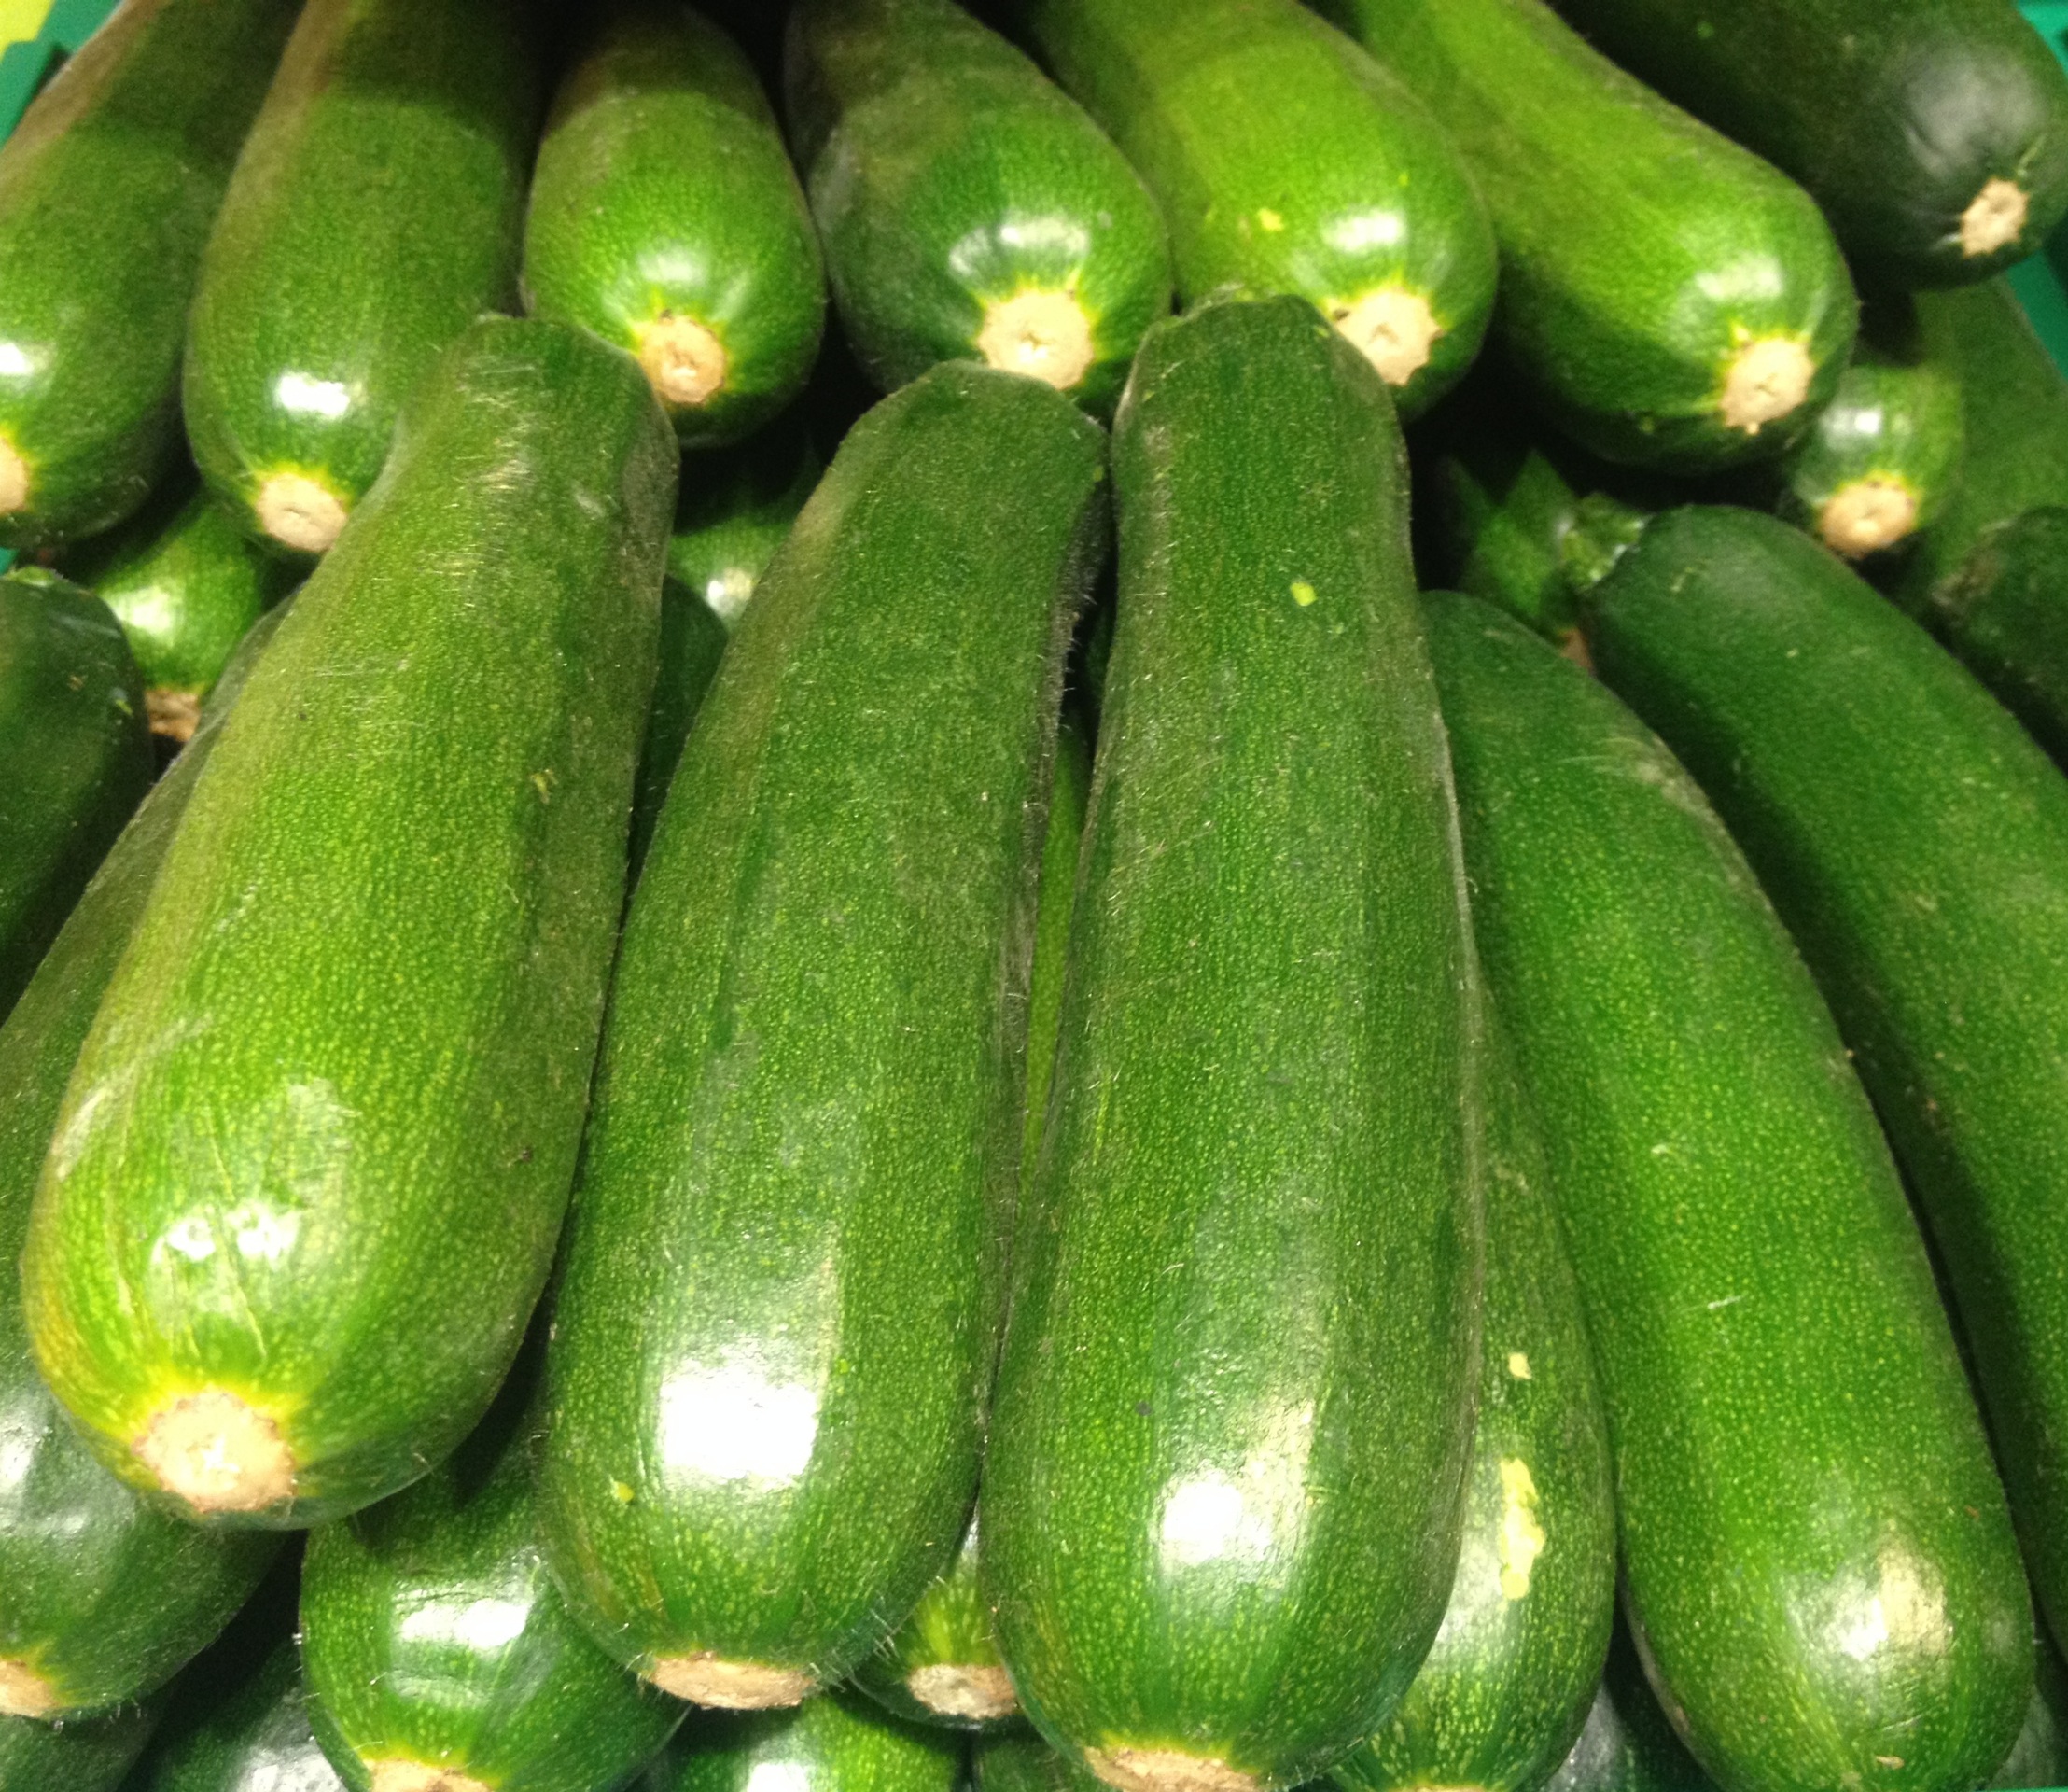
plant, fruit, food, green, harvest, produce, vegetable, gourd, vegetables, cucumber, zucchini, bio, flowering plant, jalapeno, pickled cucumber, land plant, cucumber gourd and melon family, summer squash